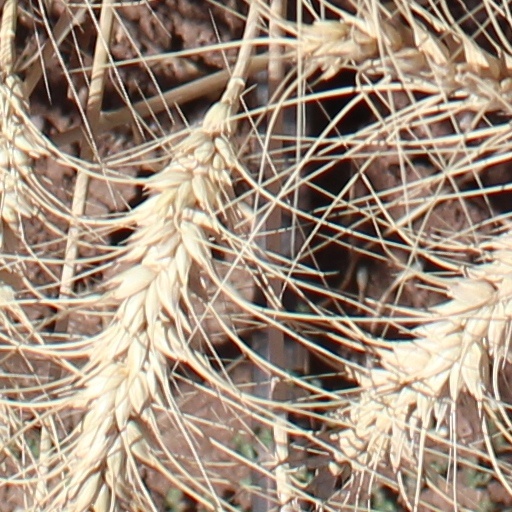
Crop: wheat